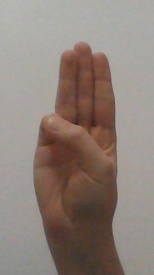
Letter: thaa